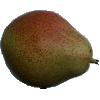
Label: Pear Forelle 1